Dasht-e Margo

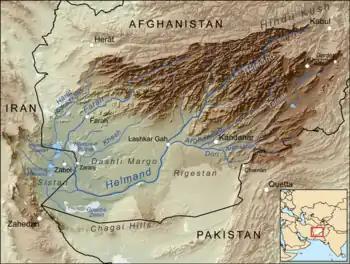
Dasht-e Margo, left of centre

Dasht-e Margo (Persian: دشت مارگو), also Dasht-e Mārgow or Dasht-e Margoh, is a desert region in the southern provinces of Nimruz and Helmand in Afghanistan. The desert is adjacent to the Dasht-e Khash and Registan Desert. It is the world's 20th largest desert at about 150,000 km in area with an elevation of 500–700 meters above sea level. The desert consists mainly of and rocky-clayish plains with solonchaks, takirs, and rarely oases.